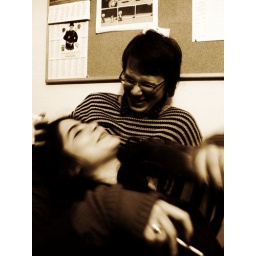
(...) judy's in the bedroom, inventing situations. bob is on the street today, he's having a vacation. *talking heads/warning sign